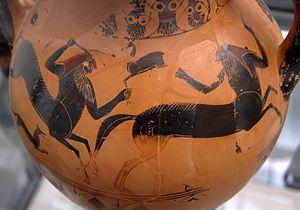
Centaures en chasse